Answer in natural language. Considering the relative positions, is twotiered metal cart (marked B) above or below wall paint (marked A)? Choose between the following options: below or above
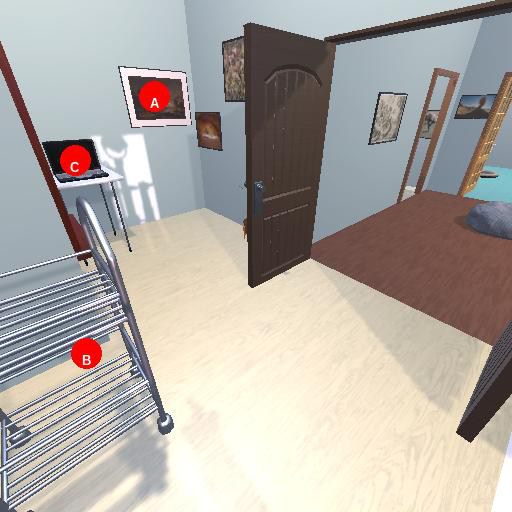
<answer>below</answer>